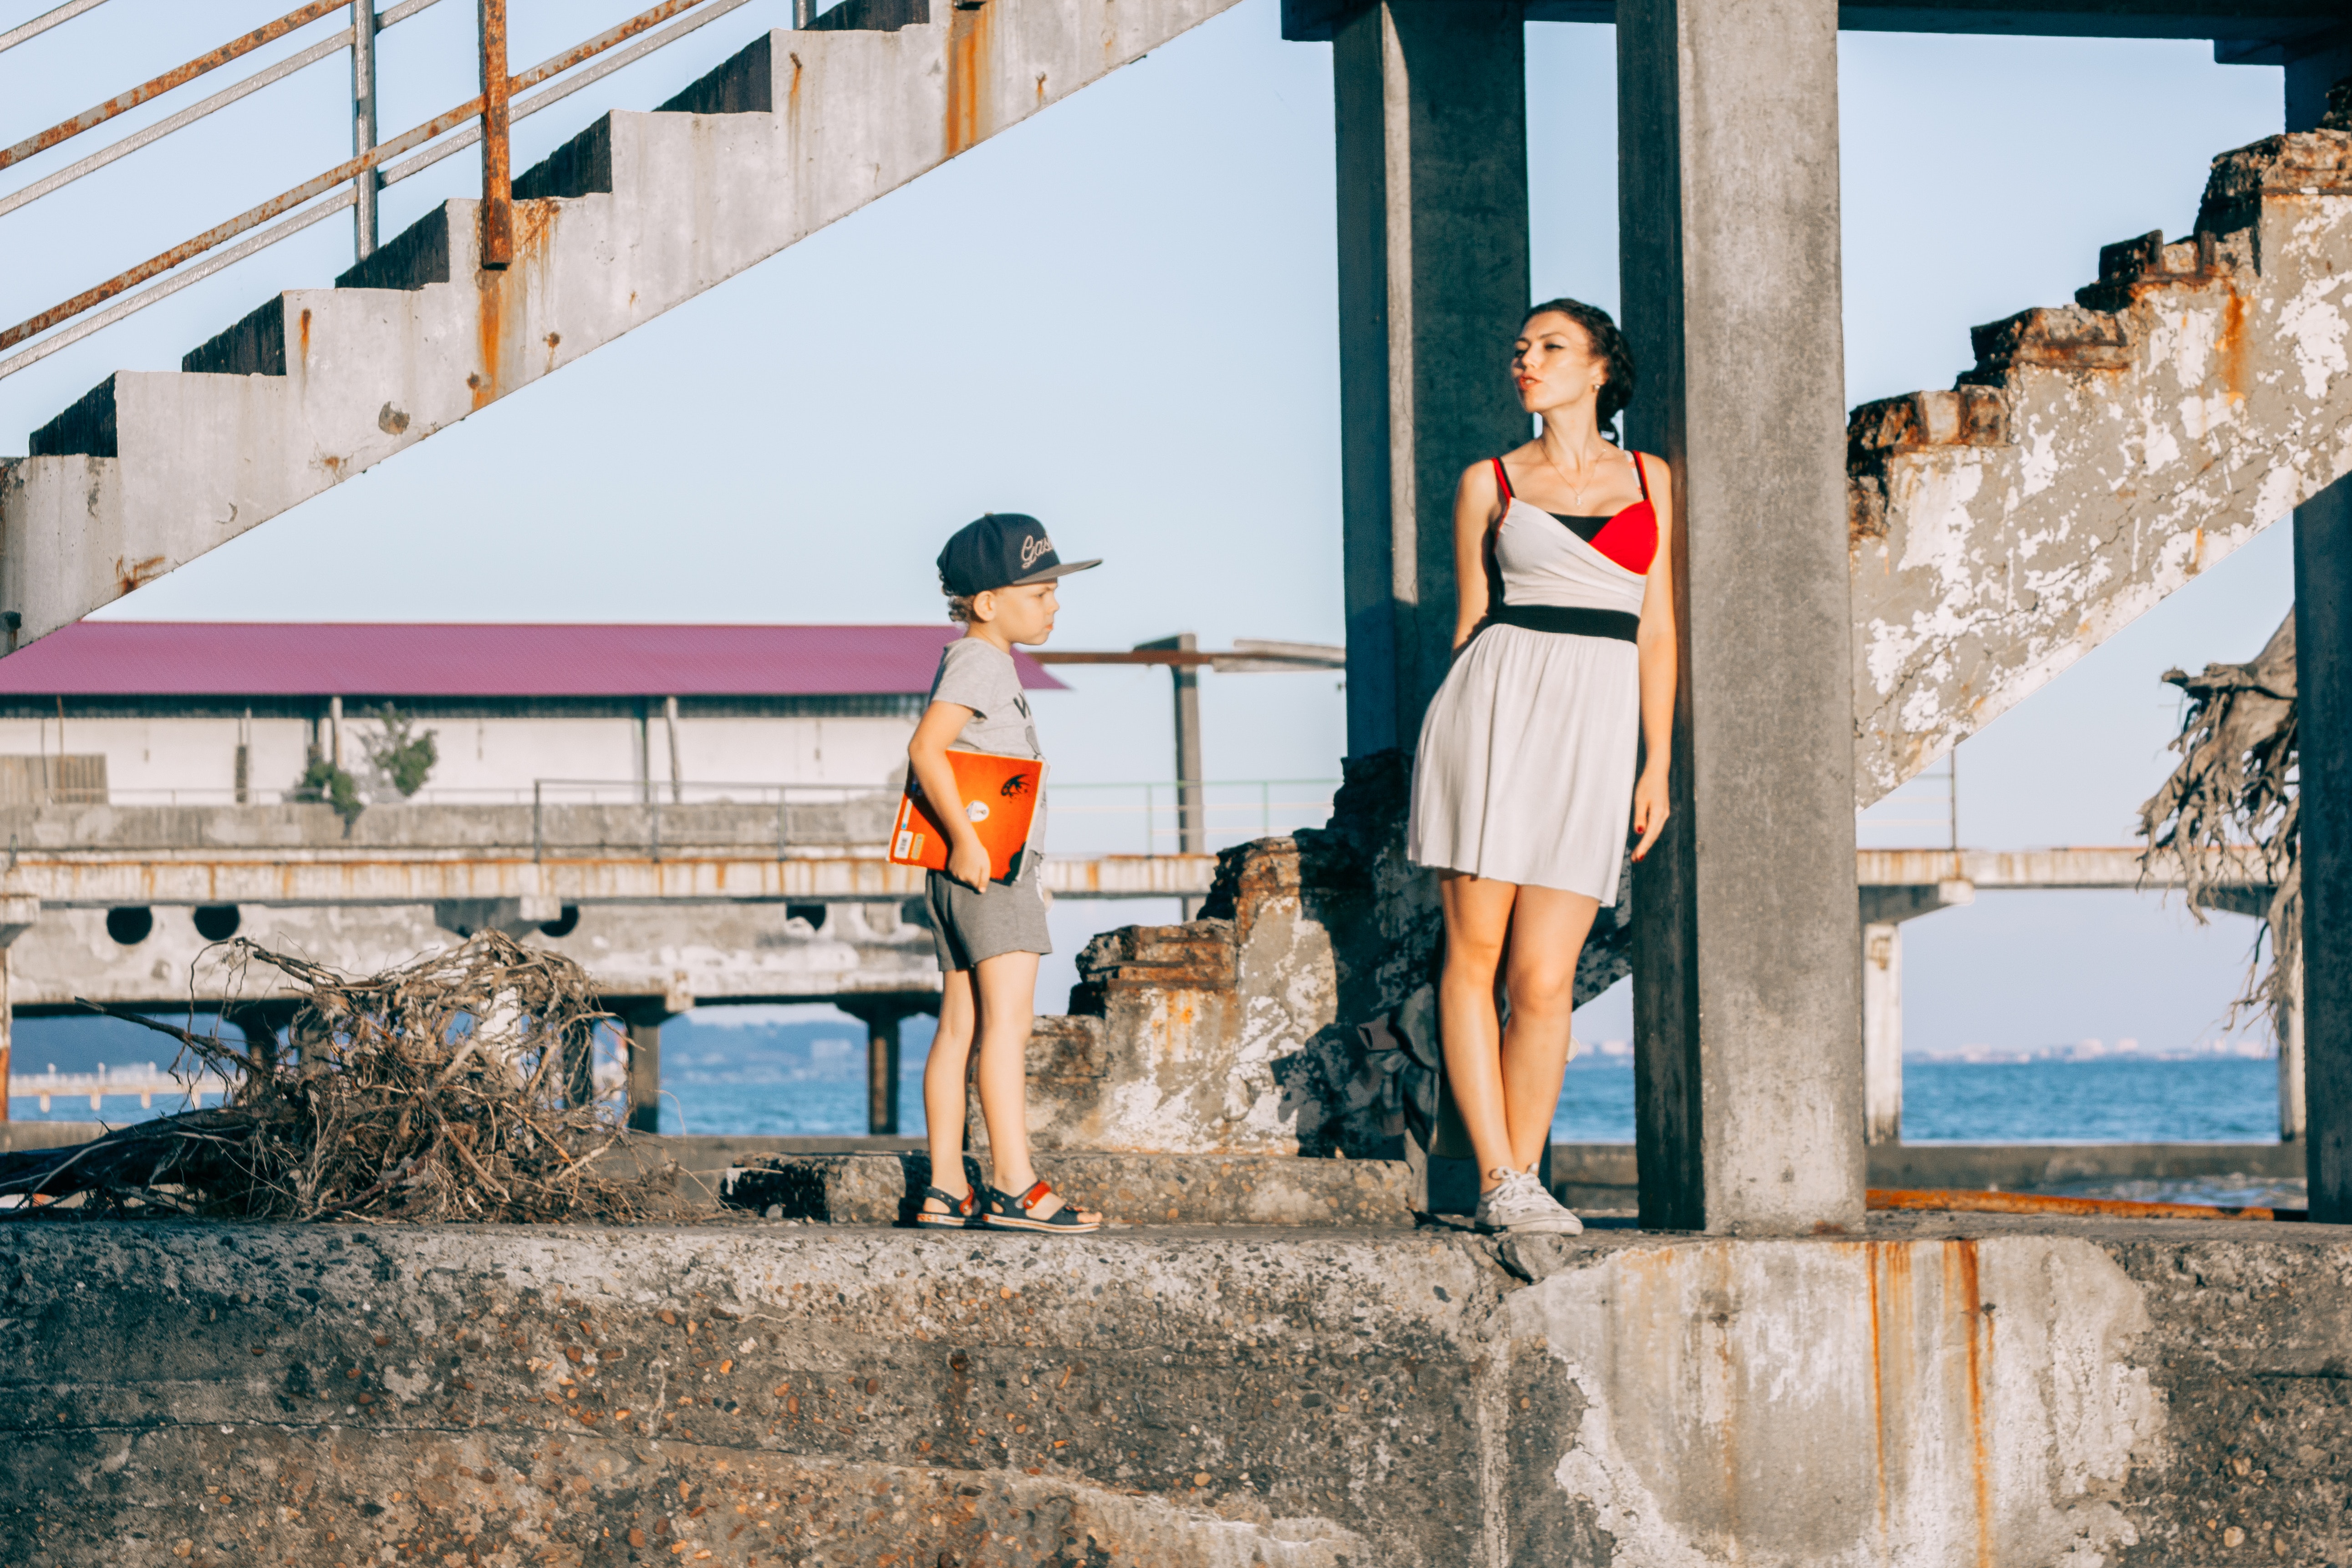
photograph, water, blue, beauty, fashion, snapshot, yellow, wall, dress, leg, fun, summer, photography, vacation, photo shoot, street fashion, fashion design, human leg, waist, reflection, sea, sitting, model, window, shoe, travel, style, tourism